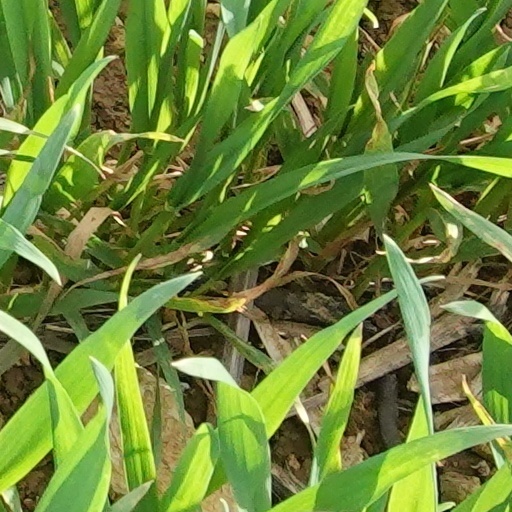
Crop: wheat